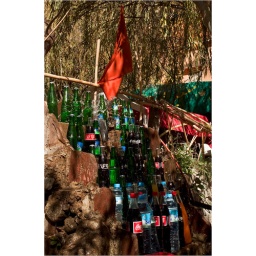
Melt water from the snow above used to keep the drinks cool. Best viewed on black